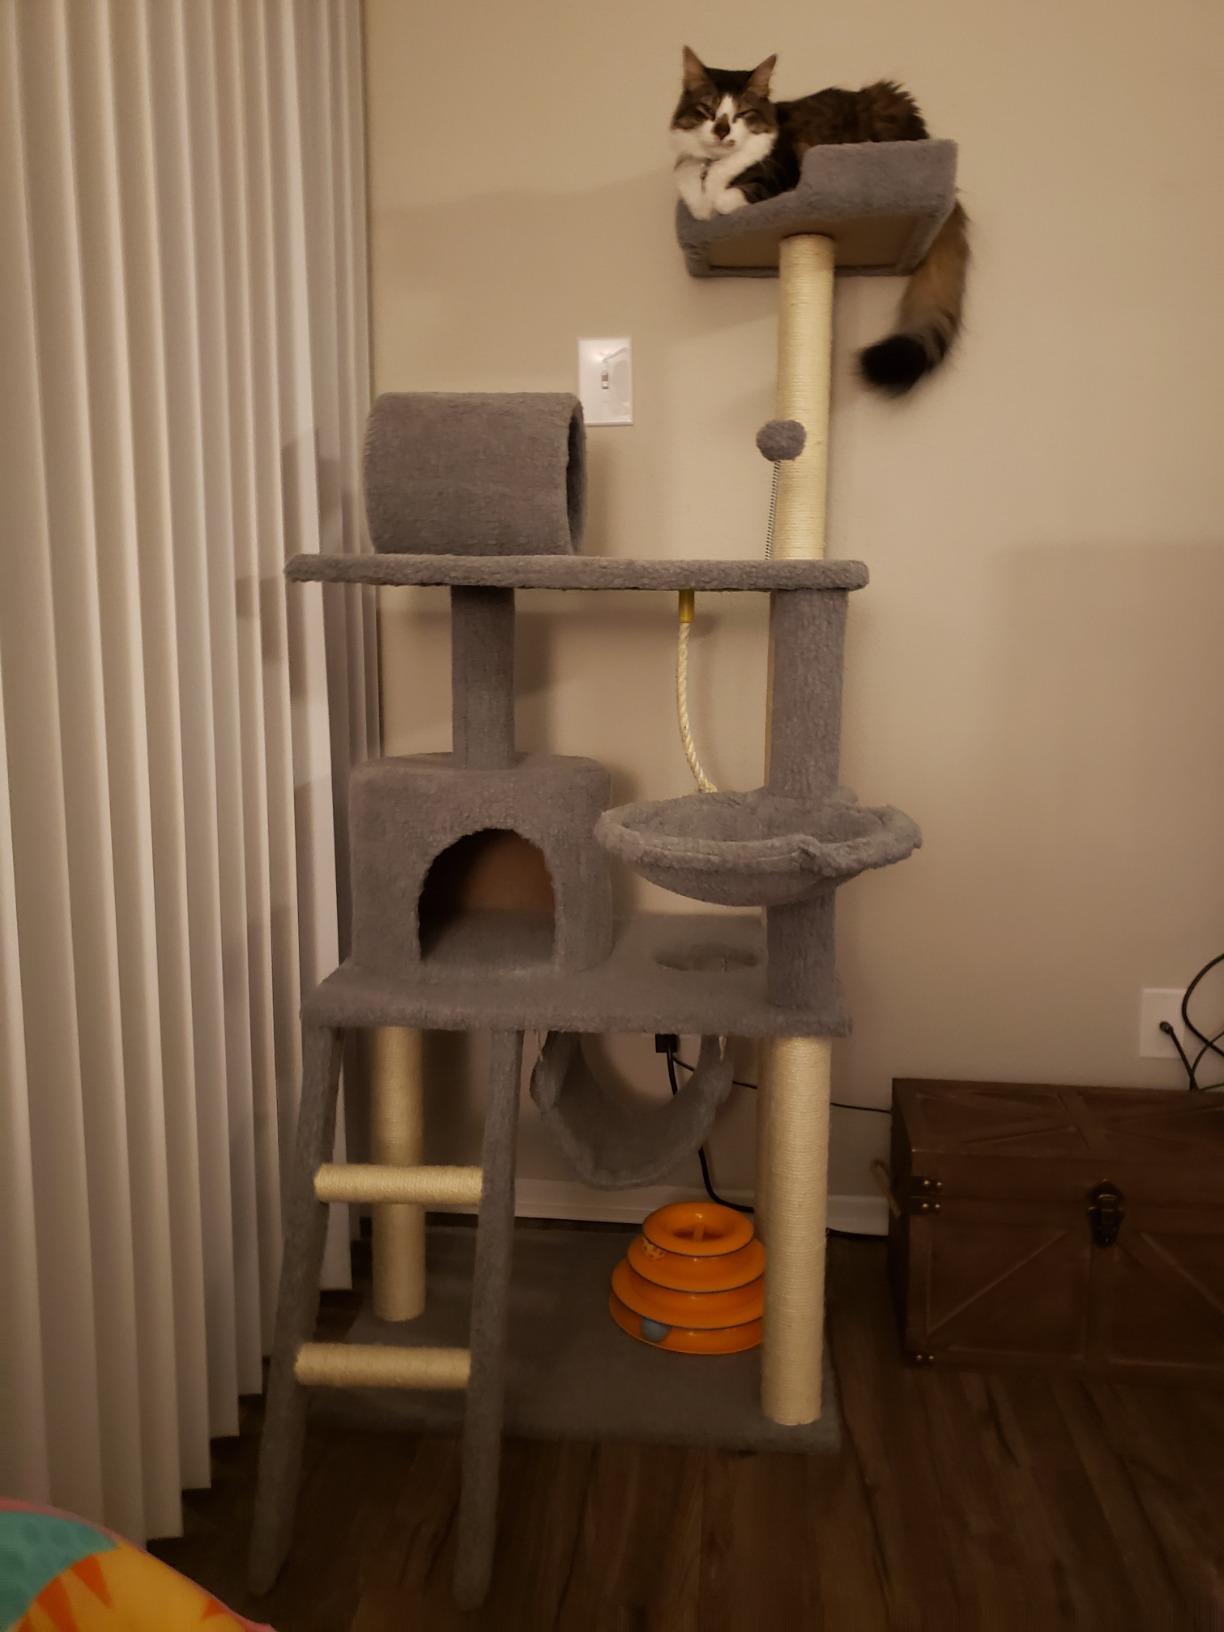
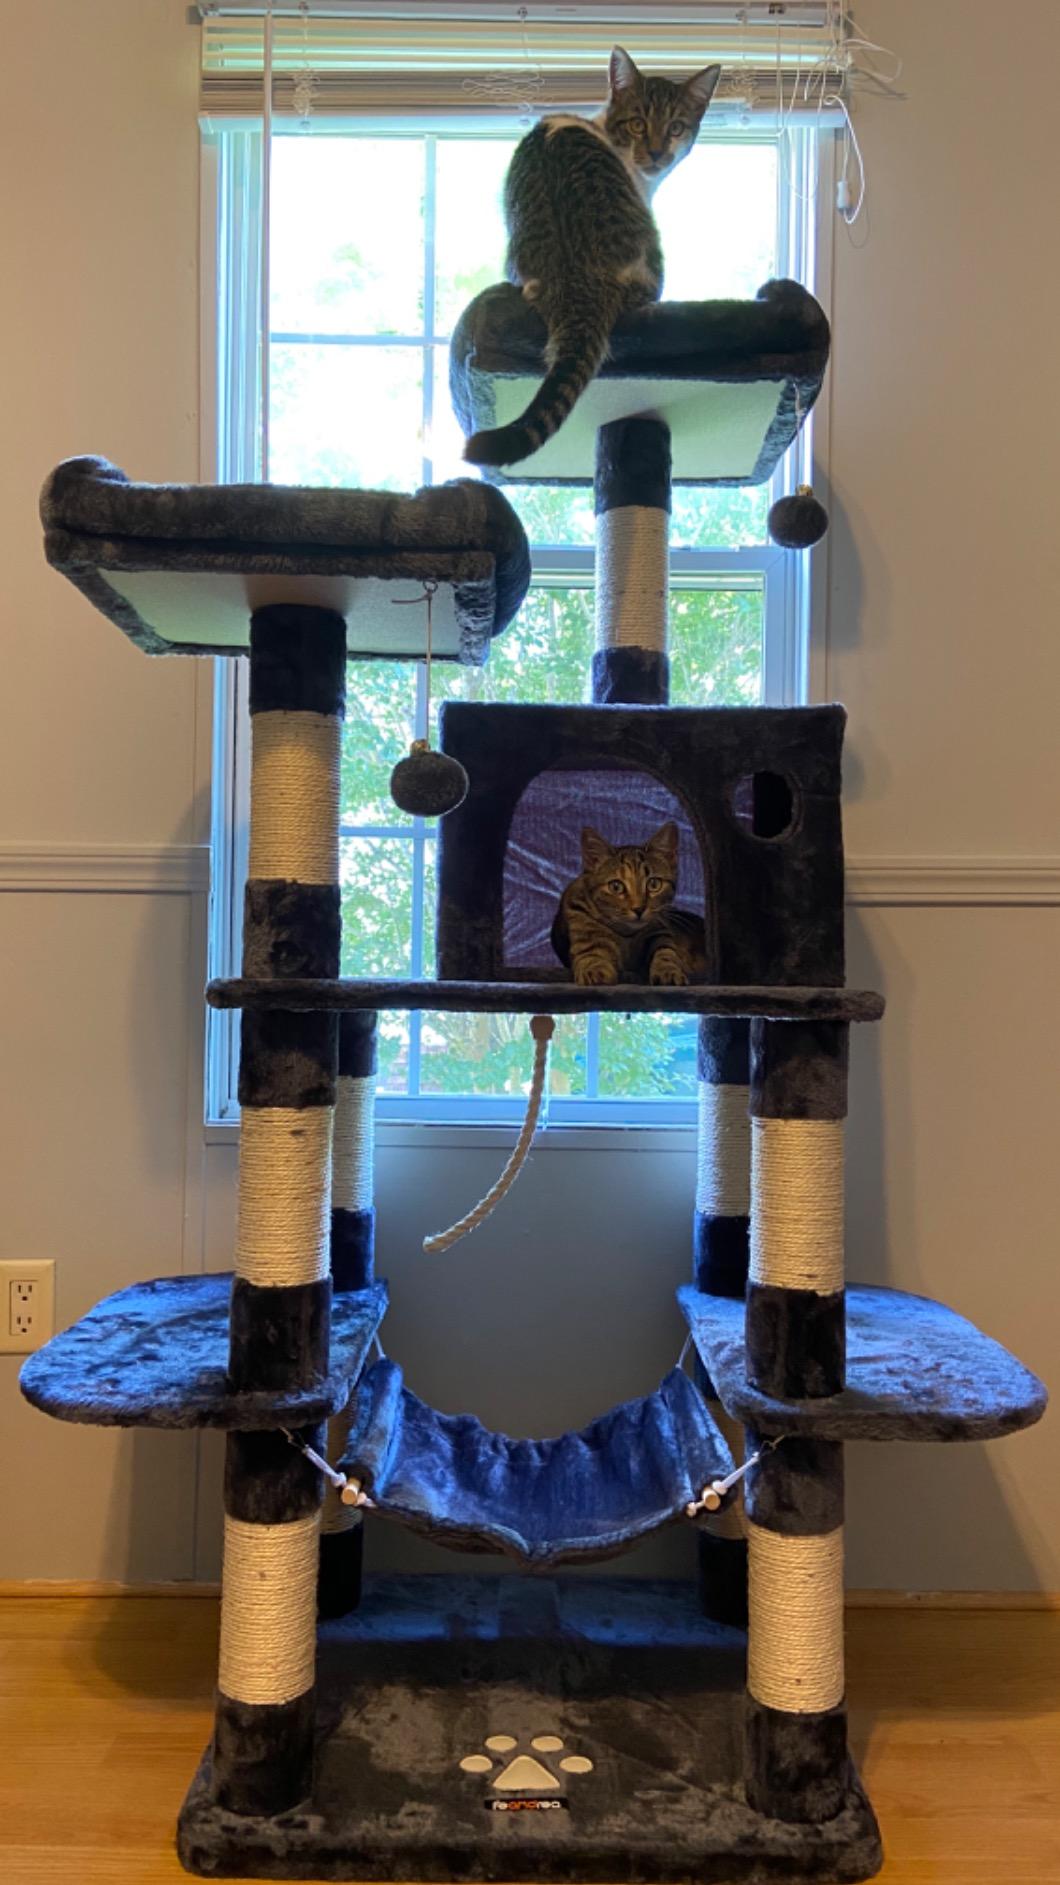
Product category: items_cat tree
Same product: no